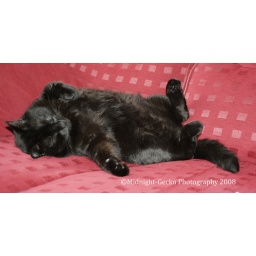
my cat during her snooze taking over the sofa